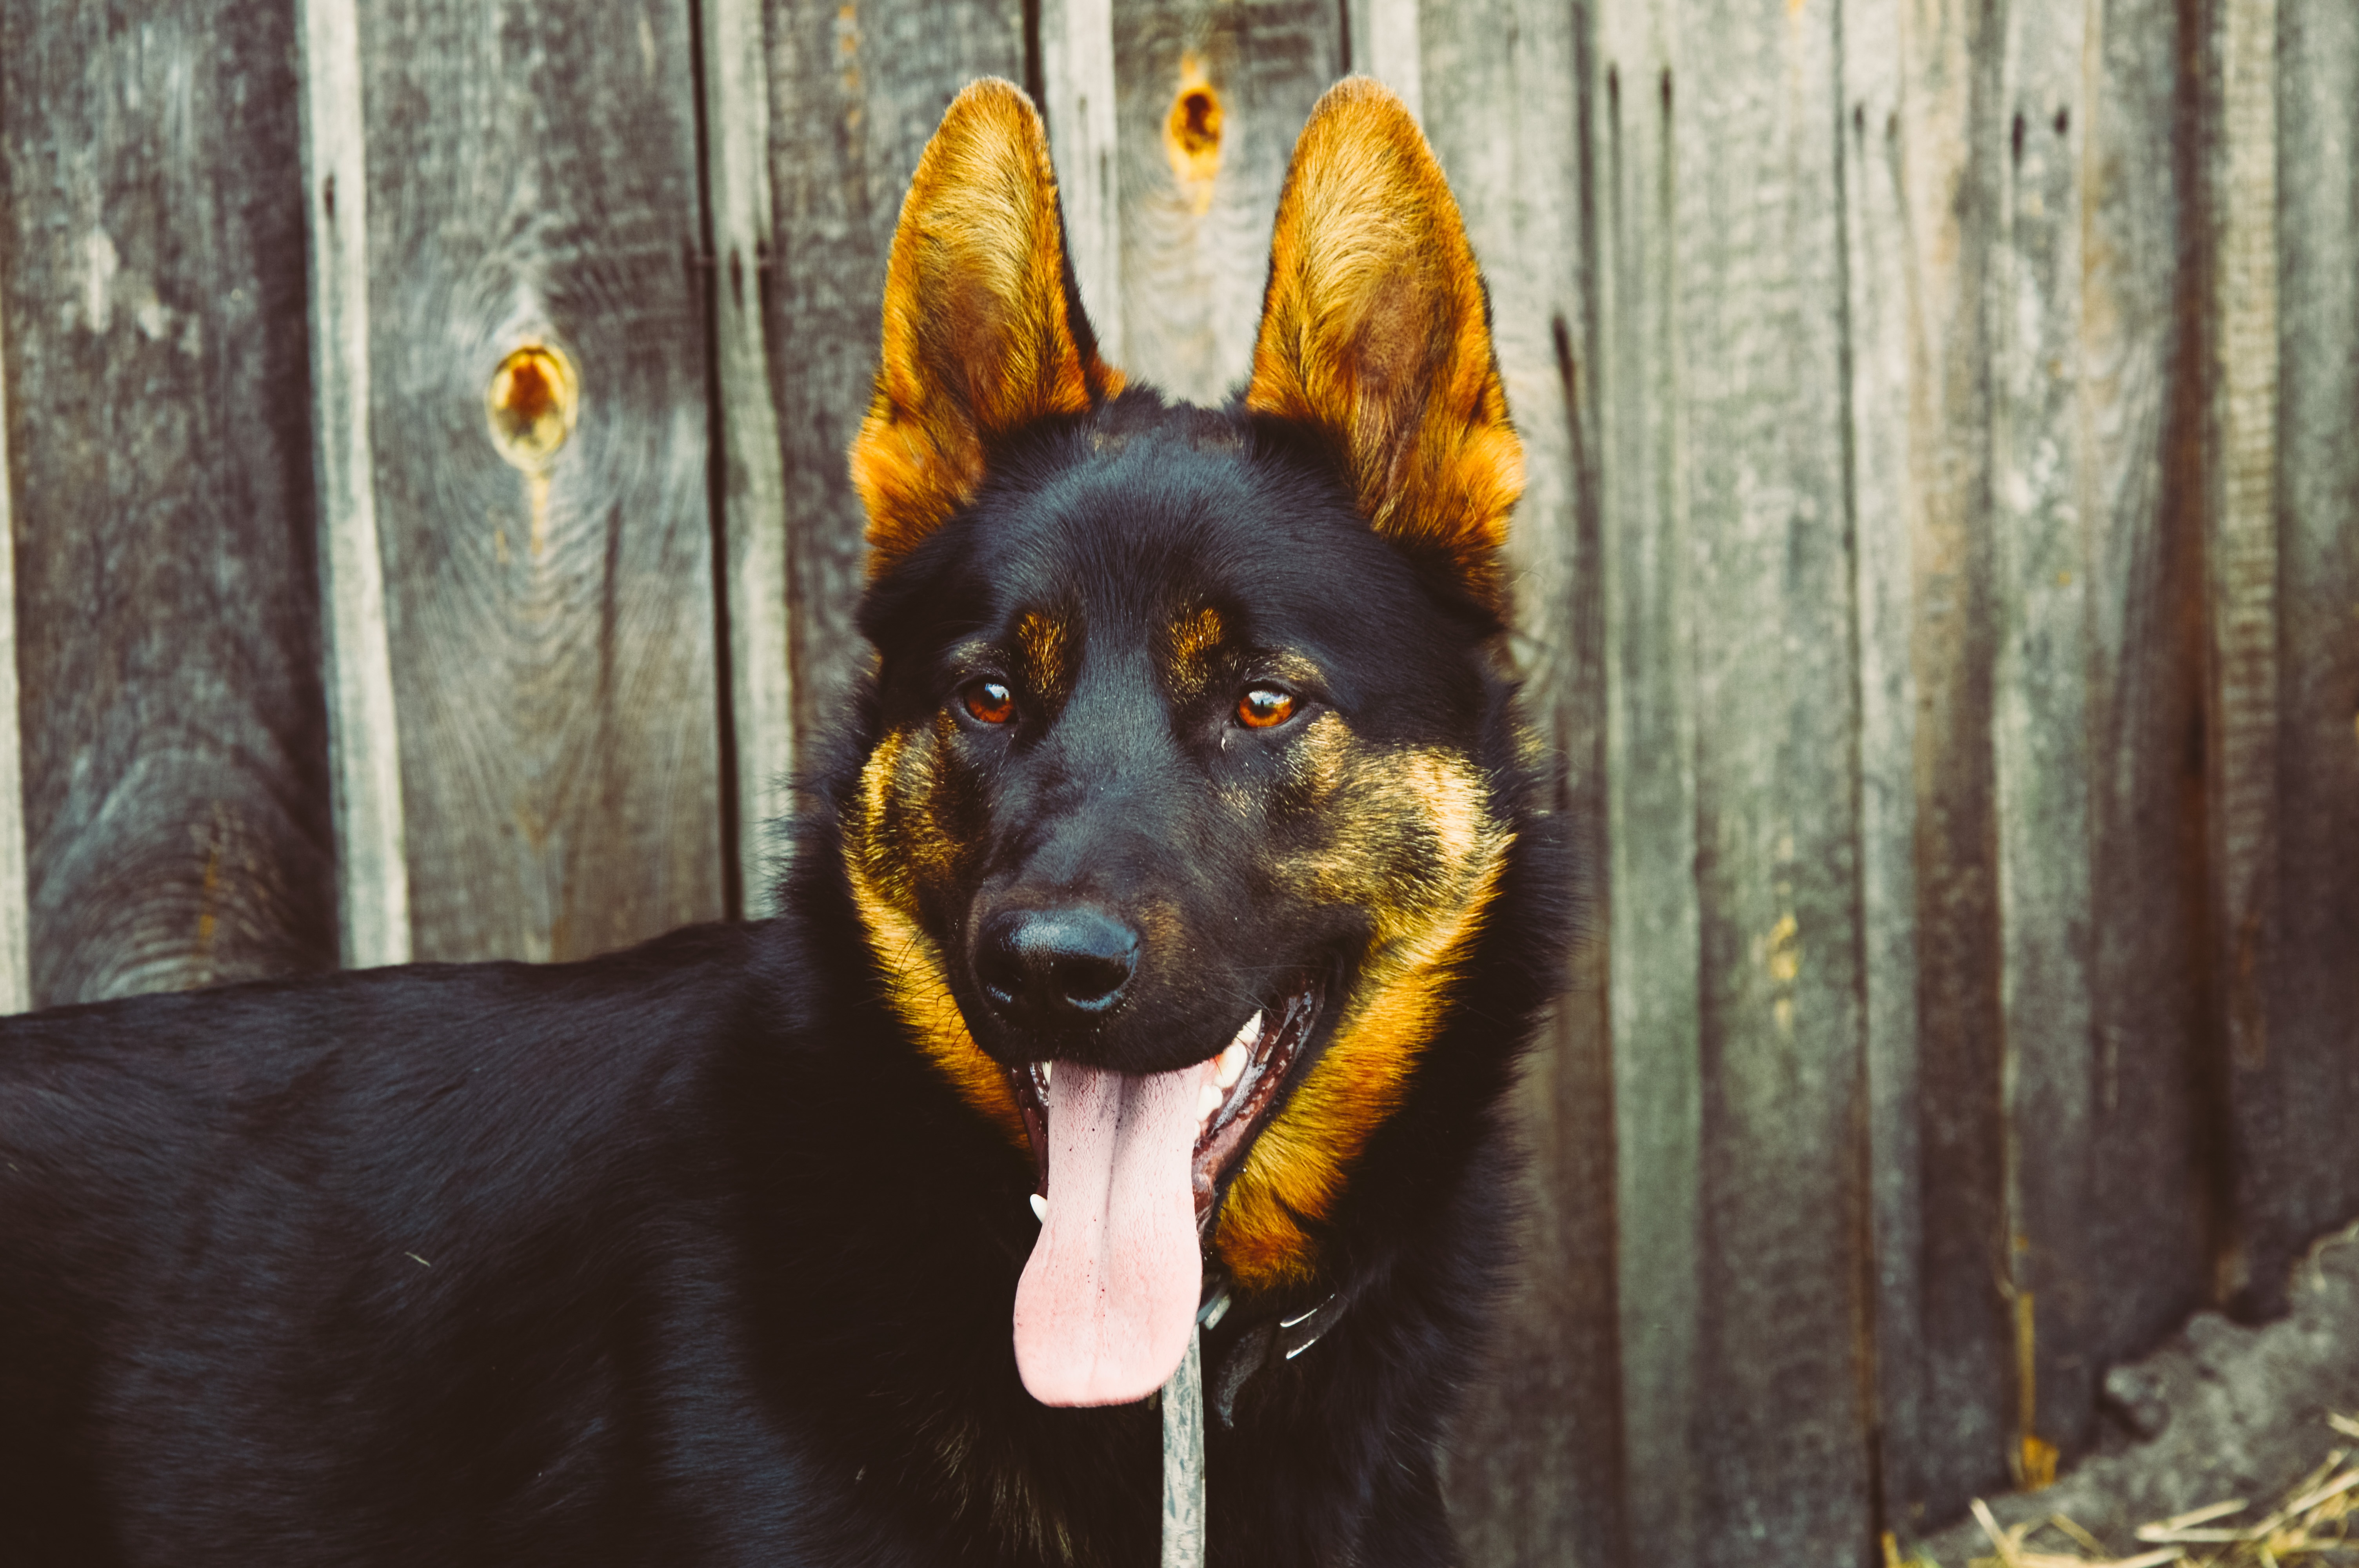
fence, dog, animal, canine, pet, portrait, mammal, black, german shepherd, head, vertebrate, dog like mammal, dog breed group, german shepherd dog